No. 57 Squadron RAF

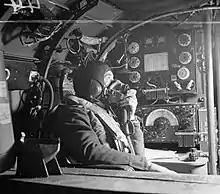
Flying Officer R.W. Stewart, a wireless operator on a Lancaster of No. 57 Squadron based at RAF Scampton speaking to the pilot from his position in front of the Marconi T1154/R1155 transmitter/receiver set

Following the outbreak of the Second World War the squadron moved to France as part of the Air Component of the British Expeditionary Force, operating from Roye/Amy from 24 September 1939 in the strategic reconnaissance role and moving to Rosières-en-Santerre on 18 October. Following the German invasion of May 1940, the squadron re-added bombing to its reconnaissance duties, but was forced to frequently change bases to avoid the German advance, moving to Poix on 17 May and Crécy-en-Ponthieu (the site of the Battle of Crécy in 1346) before evacuating to England on 21 May. After a brief stay at Wyton the squadron was tasked with carrying out anti-shipping strikes against the coast of Norway and moved to RAF Elgin in Scotland.